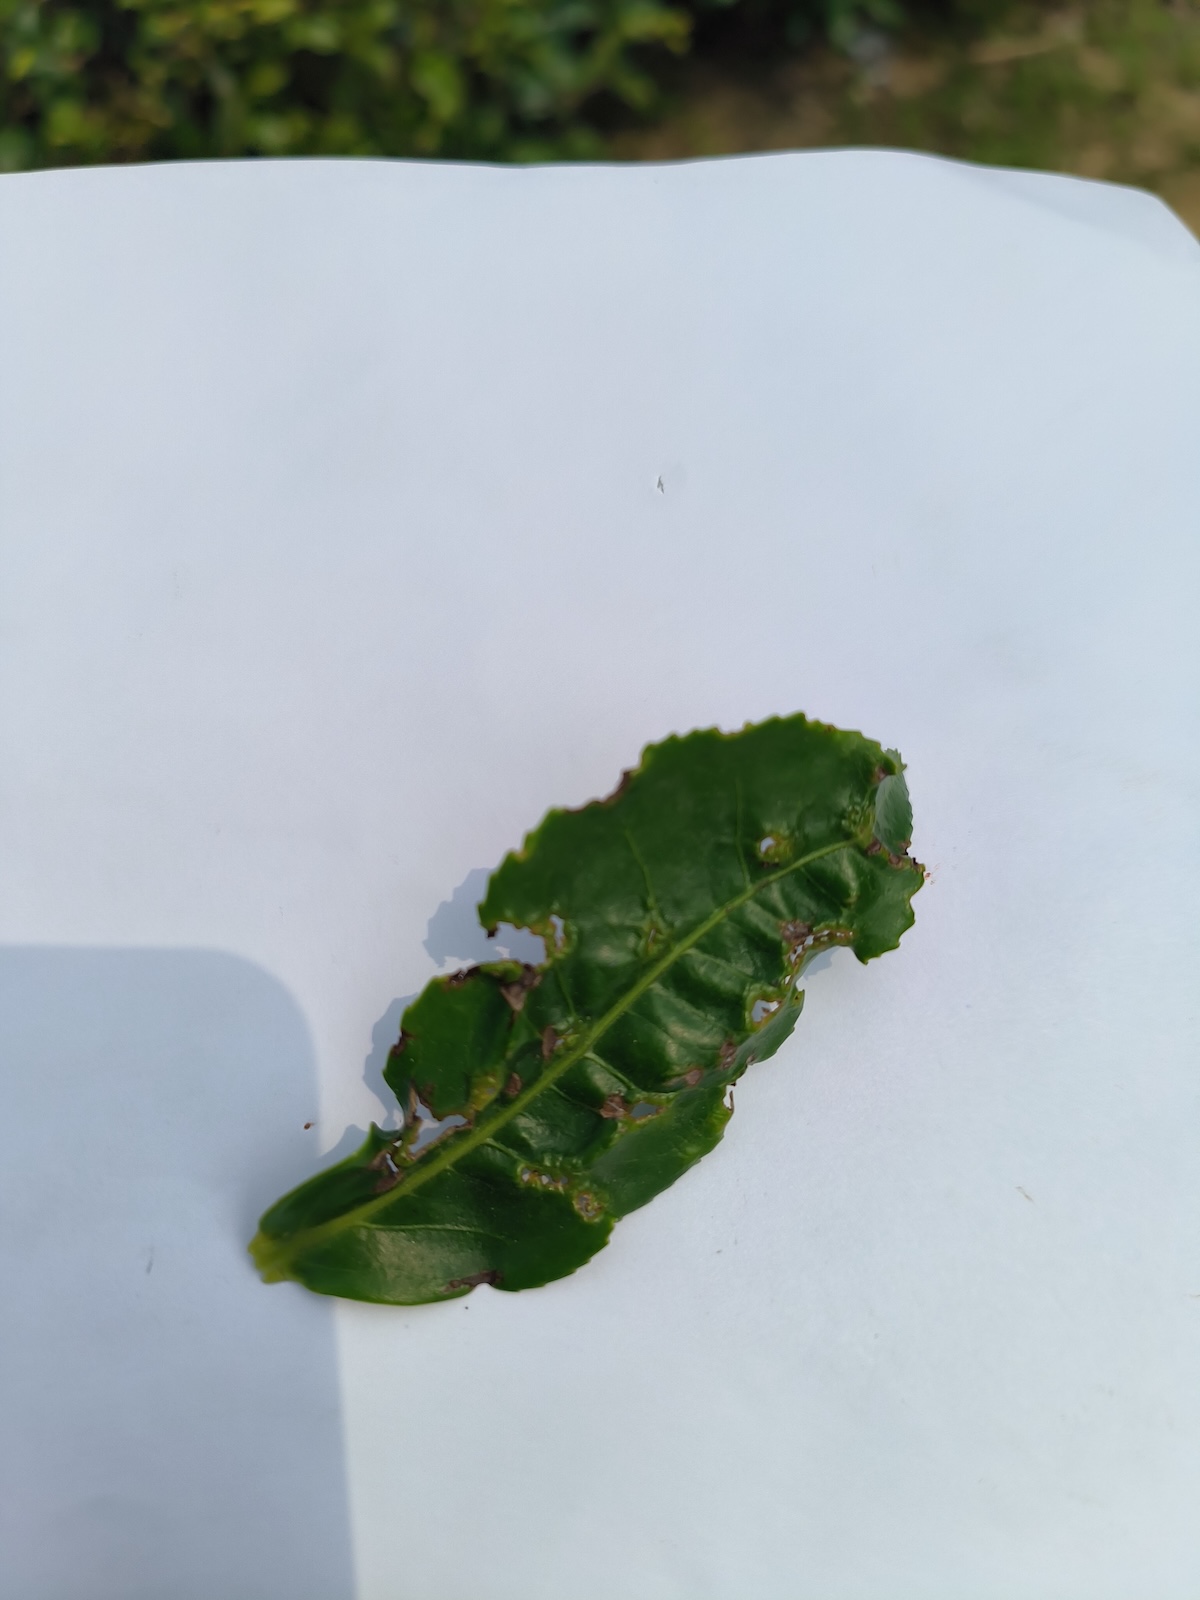
Label: Green mirid bug